Kahoʻolawe

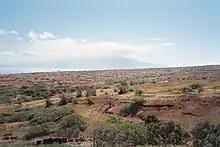
Kaho'olawe vegetation

In 1993, Senator Daniel Inouye of Hawaii sponsored Title X of the Fiscal Year 1994 for the Department of Defense appropriation bill, directing that the U.S. government convey Kahoʻolawe and its surrounding waters to the state of Hawaii. Title X also established the objective of a "clearance or removal of unexploded ordnance (UXO)" and the environmental restoration of the island, to provide "meaningful safe use of the island for appropriate cultural, historical, archaeological, and educational purposes, as determined by the State of Hawaii." In turn, the Legislature of Hawaii created the Kahoʻolawe Island Reserve Commission to exercise policy and management oversight of the Kahoʻolawe Island Reserve. As directed by Title X and in accordance with a required memorandum of understanding between the U.S. Navy and the state of Hawaii, the Navy transferred the title to the land of Kahoʻolawe to the state of Hawaii on May 9, 1994.